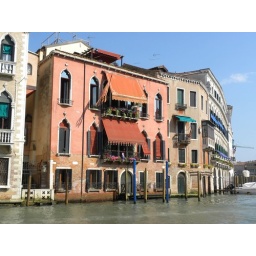
the typical pink for the old houses in venice